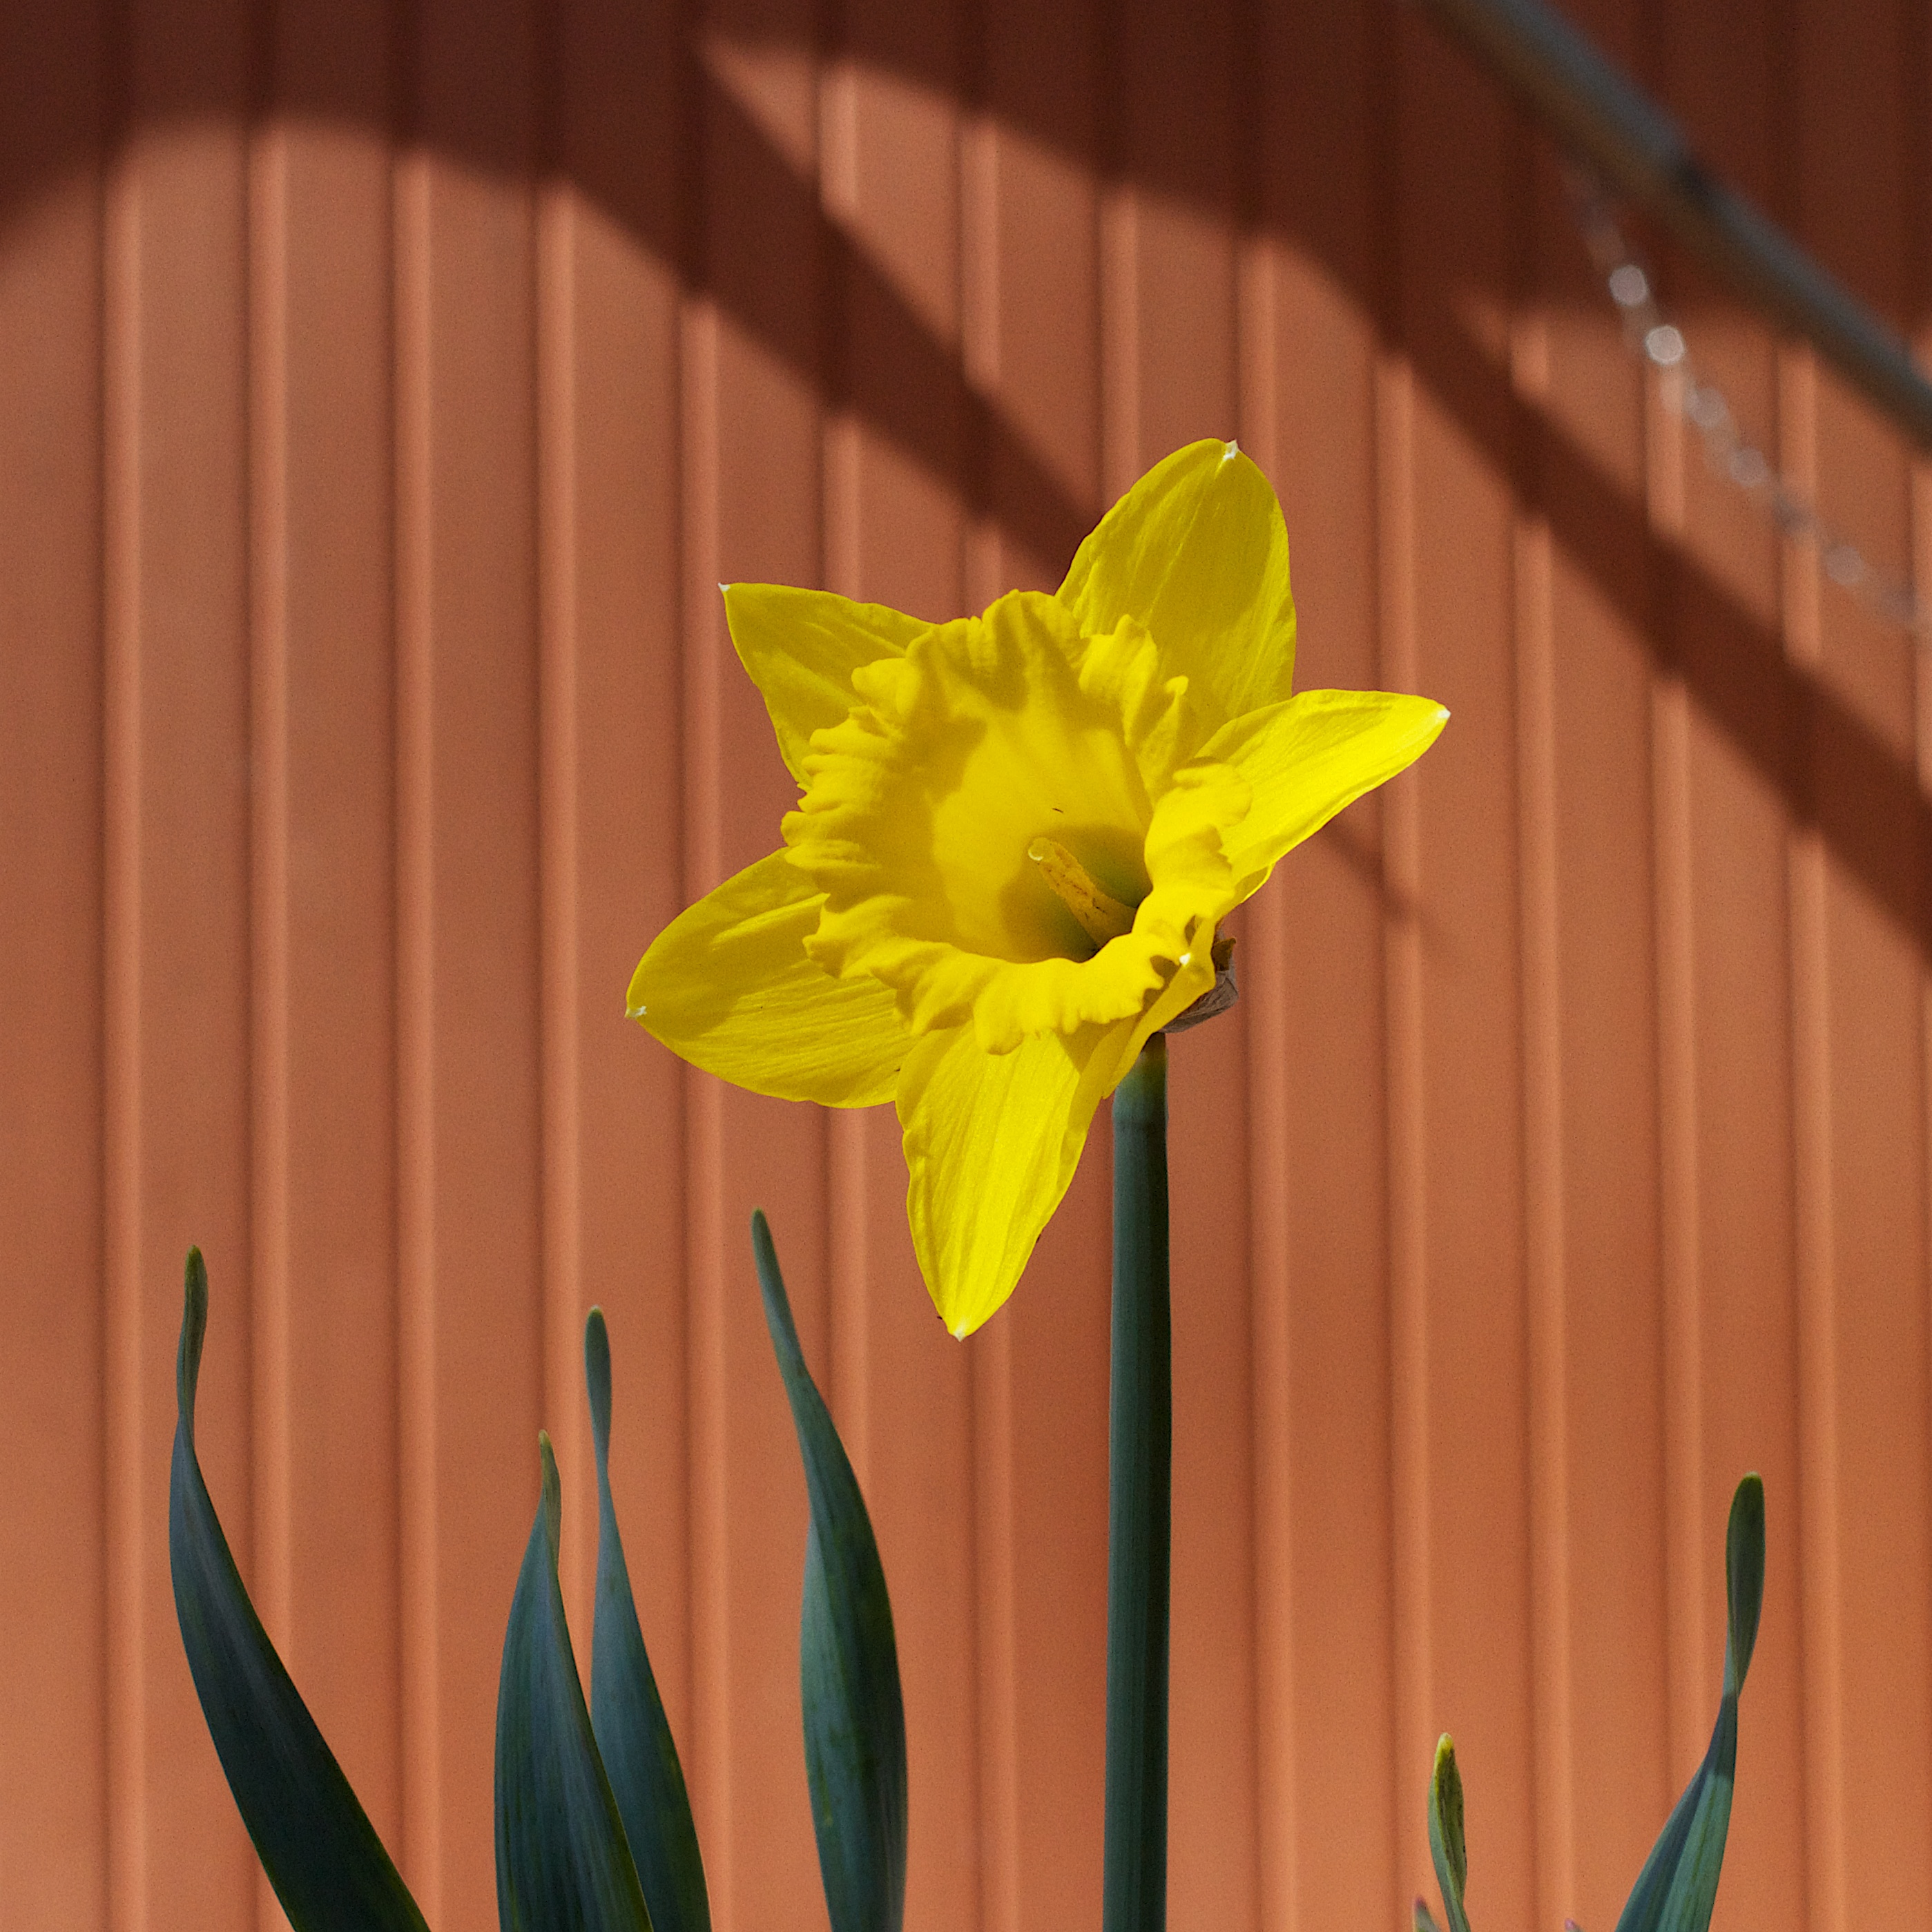
plant, leaf, flower, petal, green, botany, yellow, daffodil, flora, close up, macro photography, flowering plant, plant stem, land plant